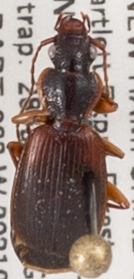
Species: Cymindis cribricollis
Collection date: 2021-07-28
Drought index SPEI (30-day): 1.184
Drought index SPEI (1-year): -1.034
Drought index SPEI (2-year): -0.62